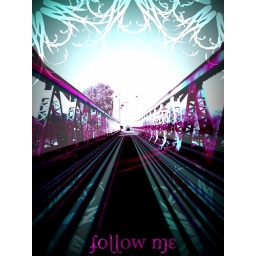
a bridge over the brazos river in waco, tx